Raptor Attack

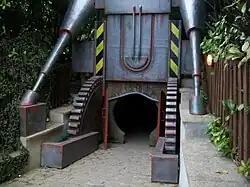
Mineshaft and ride entrance

Raptor Attack was an enclosed steel roller coaster at the Lightwater Valley theme park in North Yorkshire, United Kingdom.